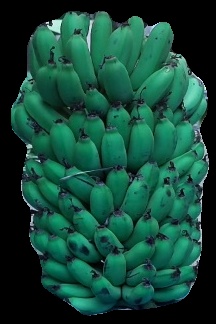
Variety: pachbale
Grade: grade2